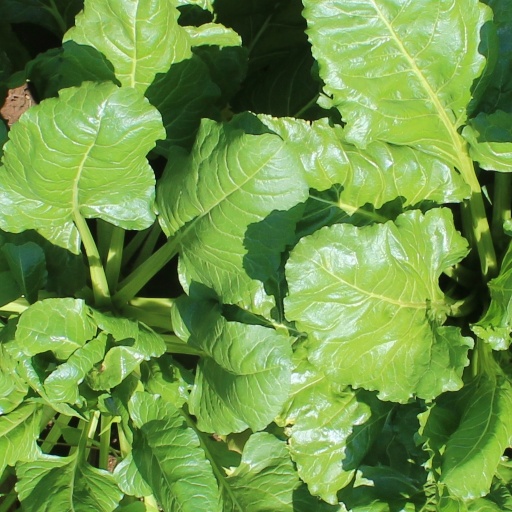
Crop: sugar beet